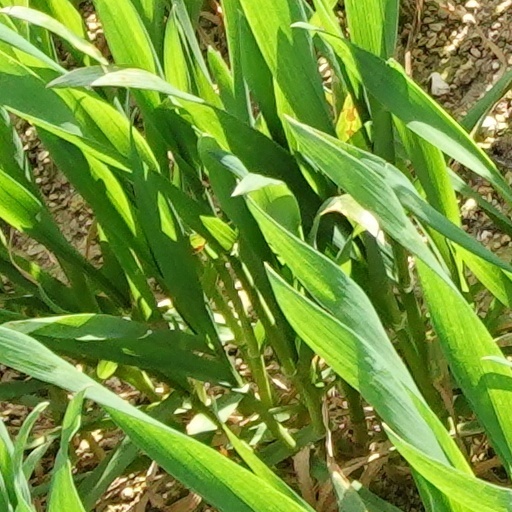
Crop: wheat